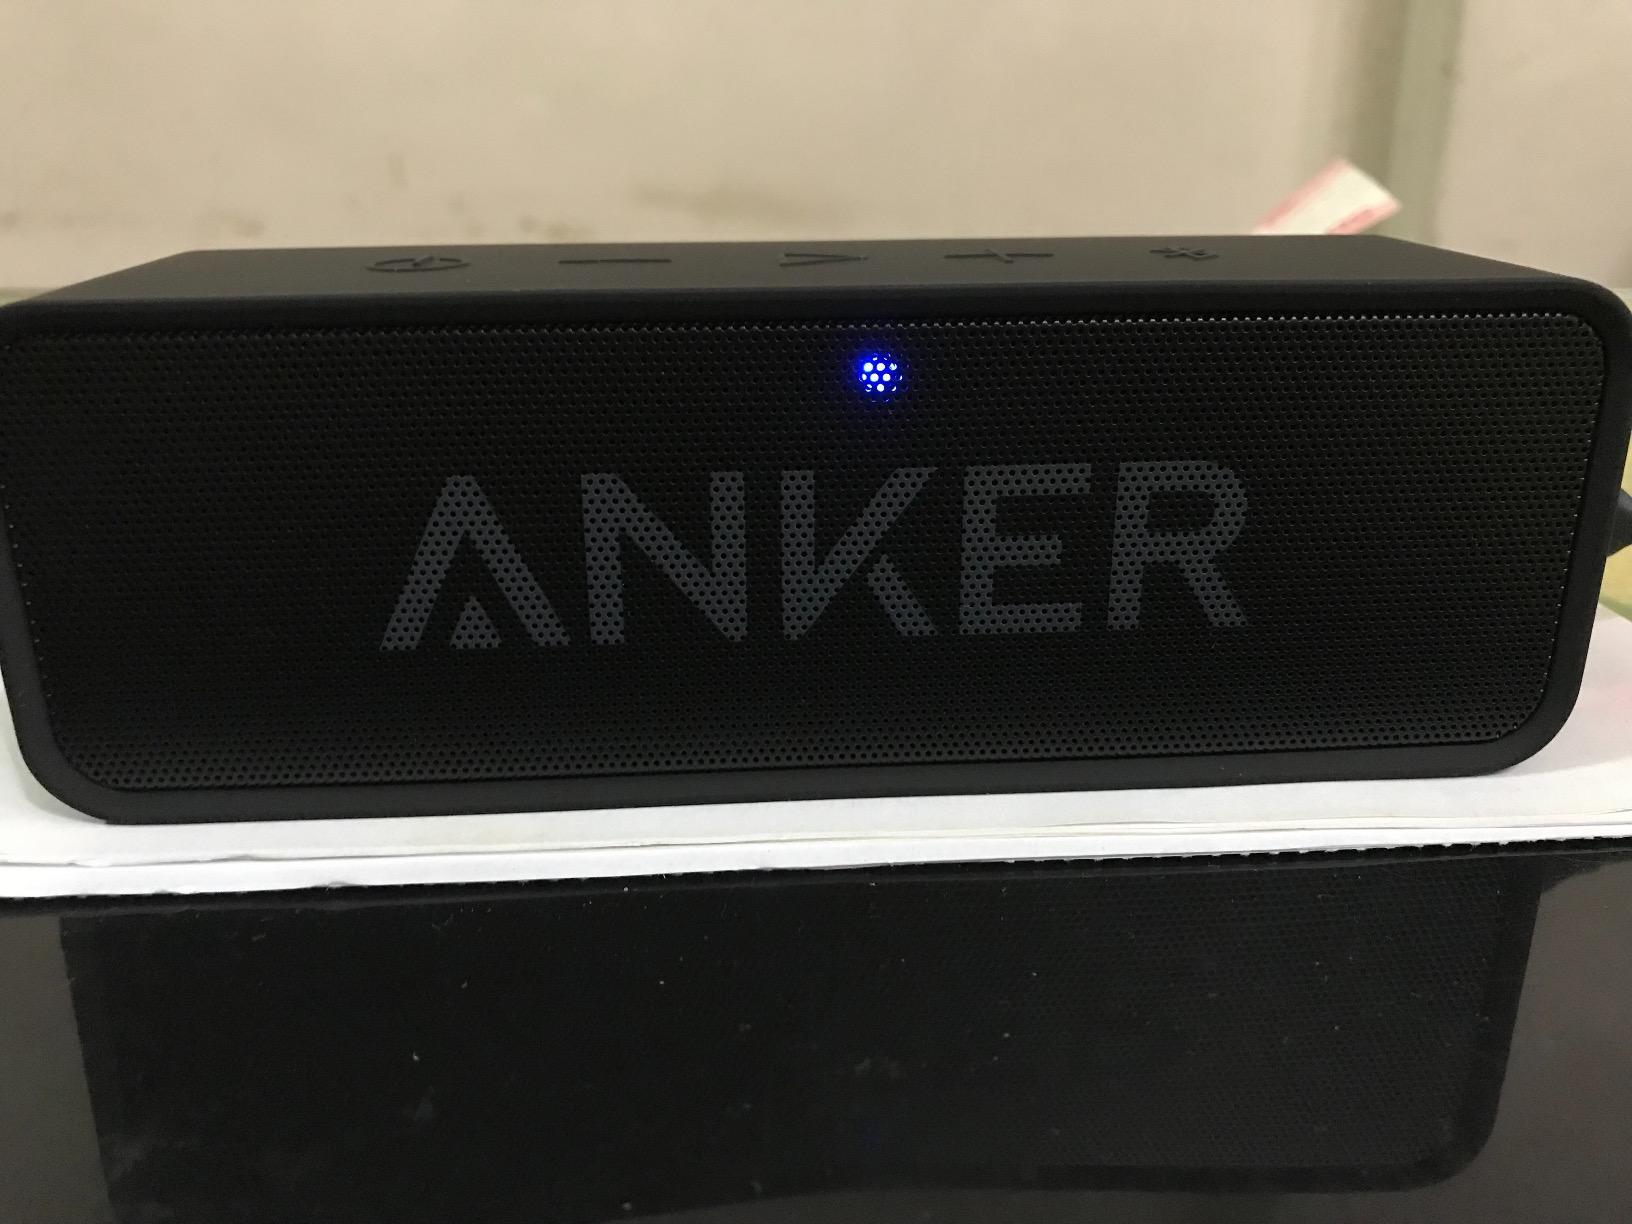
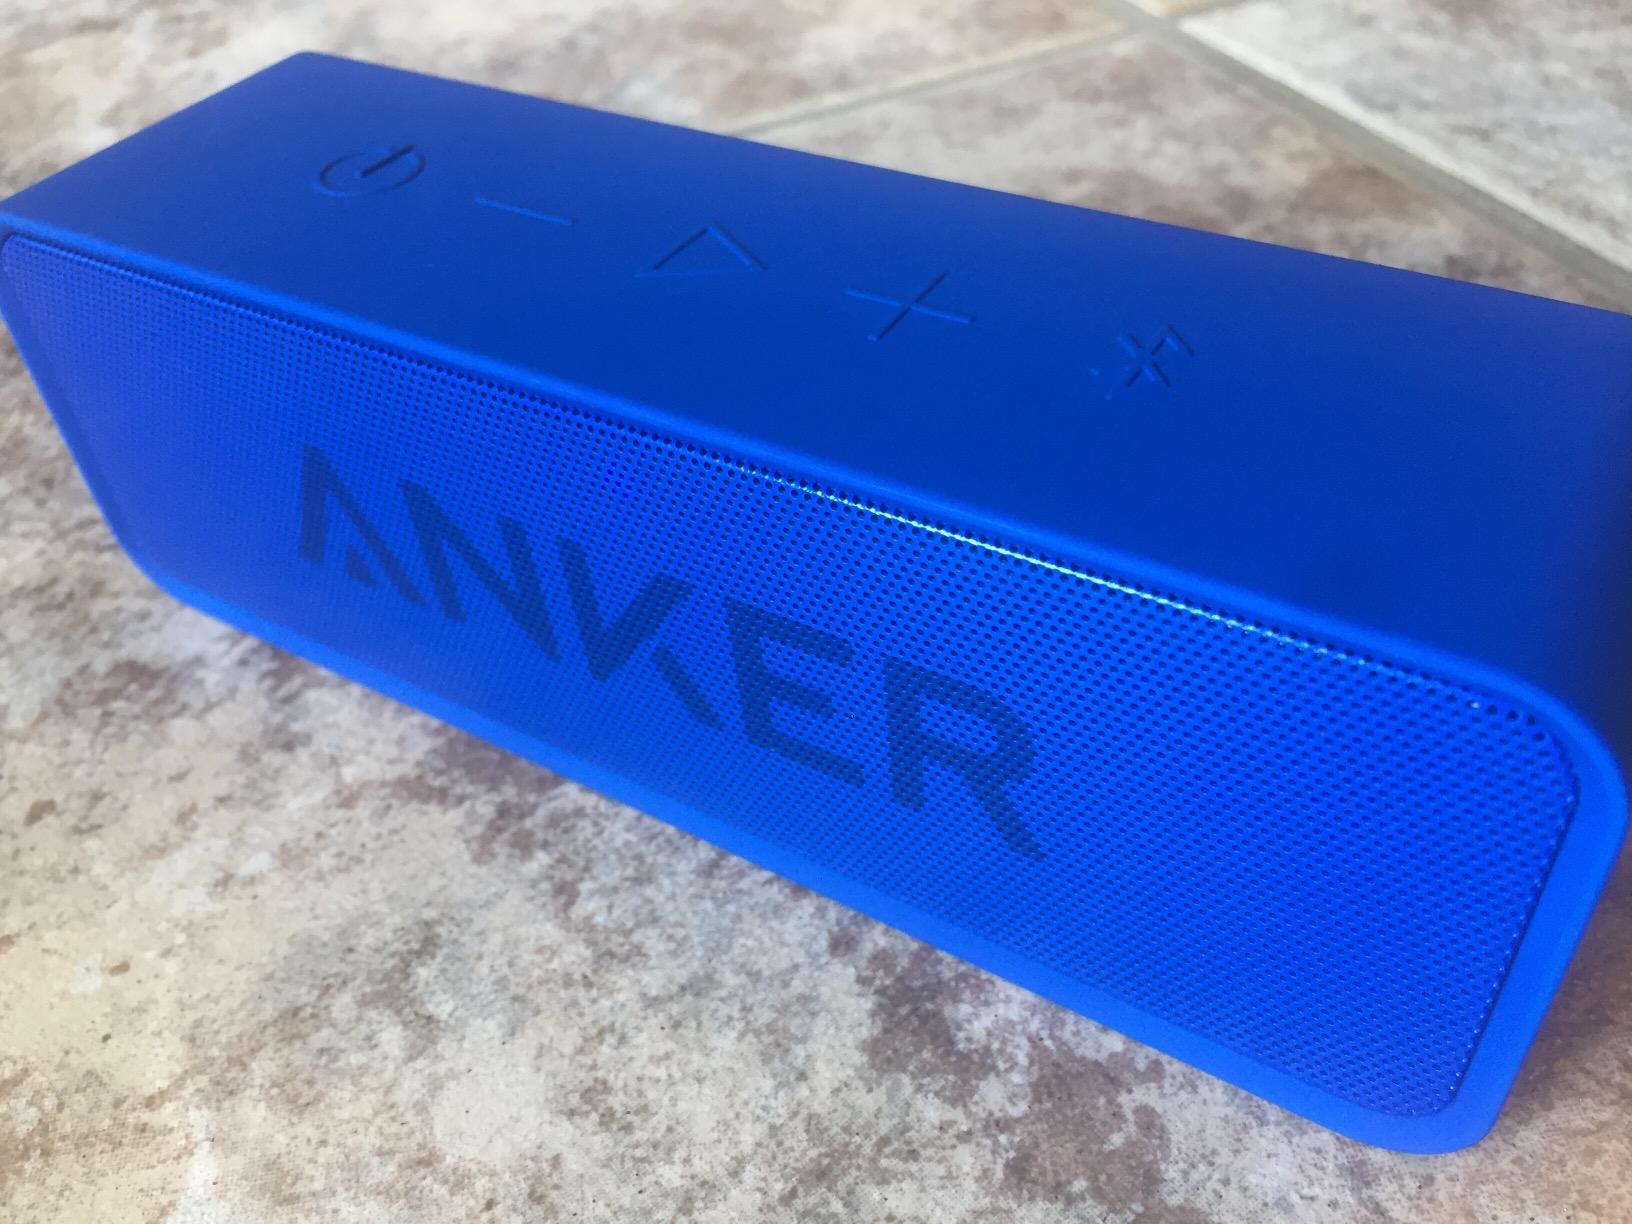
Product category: speaker
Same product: no